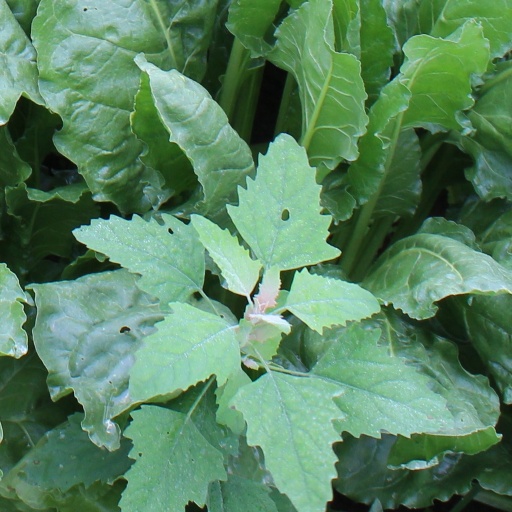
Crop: sugar beet